Professional wrestling strikes

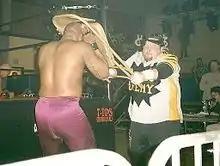
Johnny Grunge delivering a chair shot

A direct shot to the groin of an opponent; otherwise known as a groin attack, utilized by heel wrestlers such as Ric Flair and Jerry Lawler. It is an offense punishable by disqualification. This illegal attack is mainly used by heel superstars or valets to gain the upper hand on their male opponents. Although kicking an opponent in the groin is the most obvious method, the most popular version sees an attacking wrestler drop to their knees and raise their arm up between the opponent's legs, striking the groin with the inside of their elbow-joint. Shinsuke Nakamura, Seth Rollins, Toru Yano and Daniel Bryan are other wrestlers who use the move.